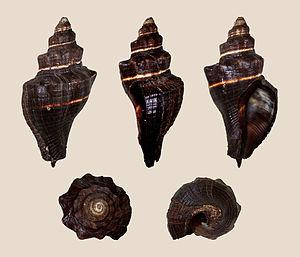
Coquille de Pugilina morio (Melongenidae), pêchée à Nouadhibou, en Mauritanie. Longueur 14,0 cm. De gauche à droite et de haut en bas: vues dorsale, latérale (droite), ventrale, arrière et avant.
Pugilina morio est une espèce de mollusques gastéropodes.
Pugilina est un genre de mollusques gastéropodes de la famille des Melongenidae.